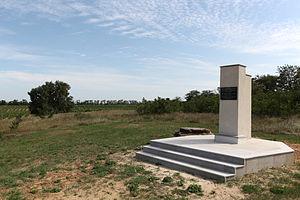
La colonisation de la Bessarabie fut un processus d’immigration, de colonisation et d’acculturation qui s’est déroulé de 1812 à 1917 en Bessarabie tsariste, dans l’empire russe, et de 1940 à 1941 puis de 1944 à 1990 en Bessarabie soviétique, dans l’URSS. Cette colonisation a eu des effets durables sur la population et la structure ethnique de cette moitié orientale du territoire moldave.
La colonie de Chabag est une colonie fondée en 1822 sur les rives de la Mer Noire par des Suisses originaires du canton de Vaud. Le tsar Alexandre Iᵉʳ de Russie encourage à cette époque la colonisation de la région. La colonie va exister pendant plus d’un siècle, au bord du liman du Dniestr, près d’Akkermann/Cetatea Alba. Les colons vaudois, principalement des vignerons, y établirent une tradition viticole.